B83 nuclear bomb

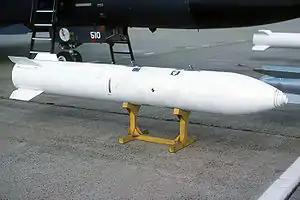
A B83 casing.

The B83 is a variable-yield thermonuclear gravity bomb developed by the United States in the late 1970s that entered service in 1983. With a maximum yield of , it has been the most powerful nuclear weapon in the United States nuclear arsenal since October 25, 2011 after retirement of the B53. It was designed by Lawrence Livermore National Laboratory.